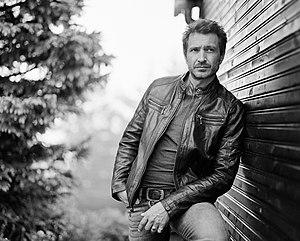
Alexandre Varga sur le tournage de la série Cassandre en juin 2018
Alexandre Varga, né le 7 décembre 1976 à Metz, est un acteur français.